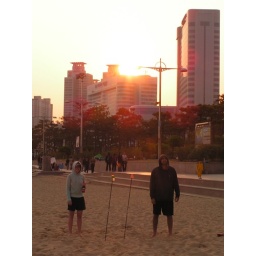
cups on the beach in Busan